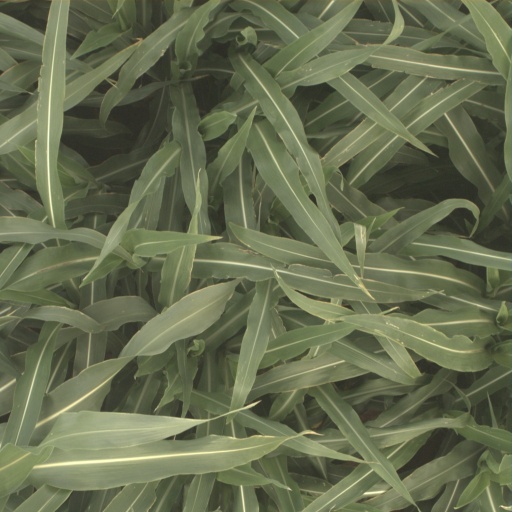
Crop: sorghum